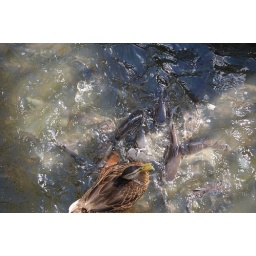
The poor duck was practically walking over all the fish!